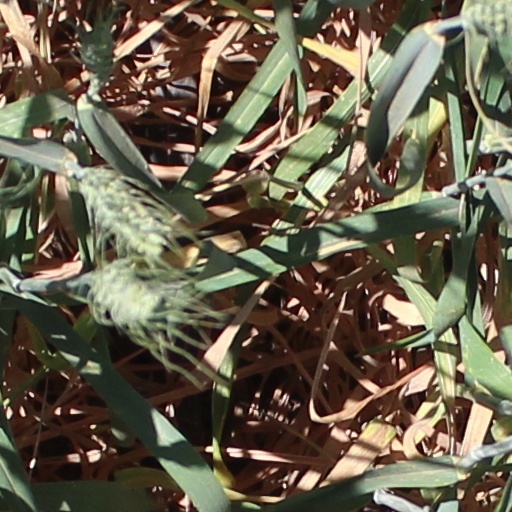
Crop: wheat